Chasteler

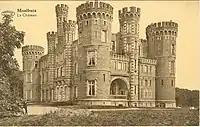
Moulbaix Castle, built by Oswald de Chasteler and a former urban exploration site

This family was founded by Thierry, Lord of Chasteler (casteletum) in France in Lorraine around 1300. About the exact origins few is known, in the 18th century genealogist believed that Thierry was related to the house of Chatelet, this theory is disputed in the 19th century. Theory says Thierry was a son of Frederick II, Duke of Lorraine. After his death he was succeeded by his son Ferry, Lord of Chasteler. The next generation leaves Lorraine. The Lordship of Moulbaix was obtained in the 15th century by marriage, and in this period the lords owned land both in Wallonia and in Lorraine.